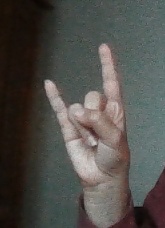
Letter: la